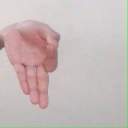
अक्षर: ज्ञ